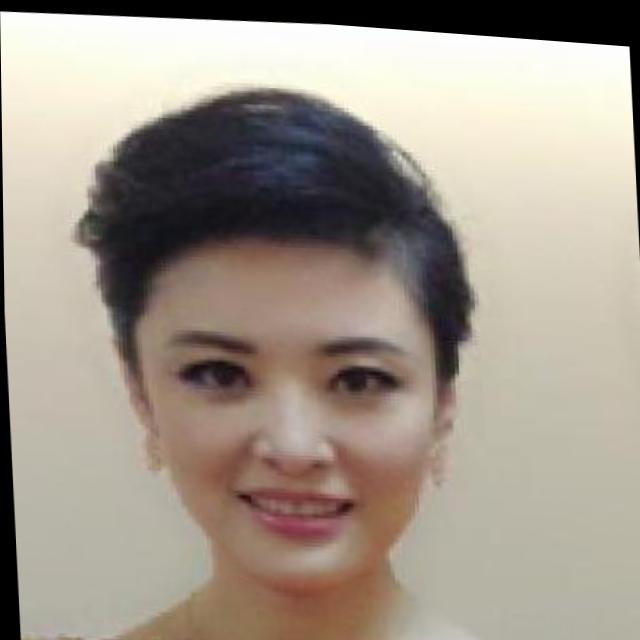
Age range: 45-64